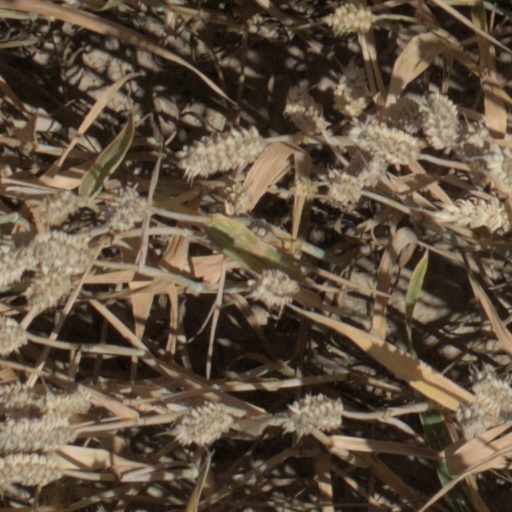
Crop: wheat